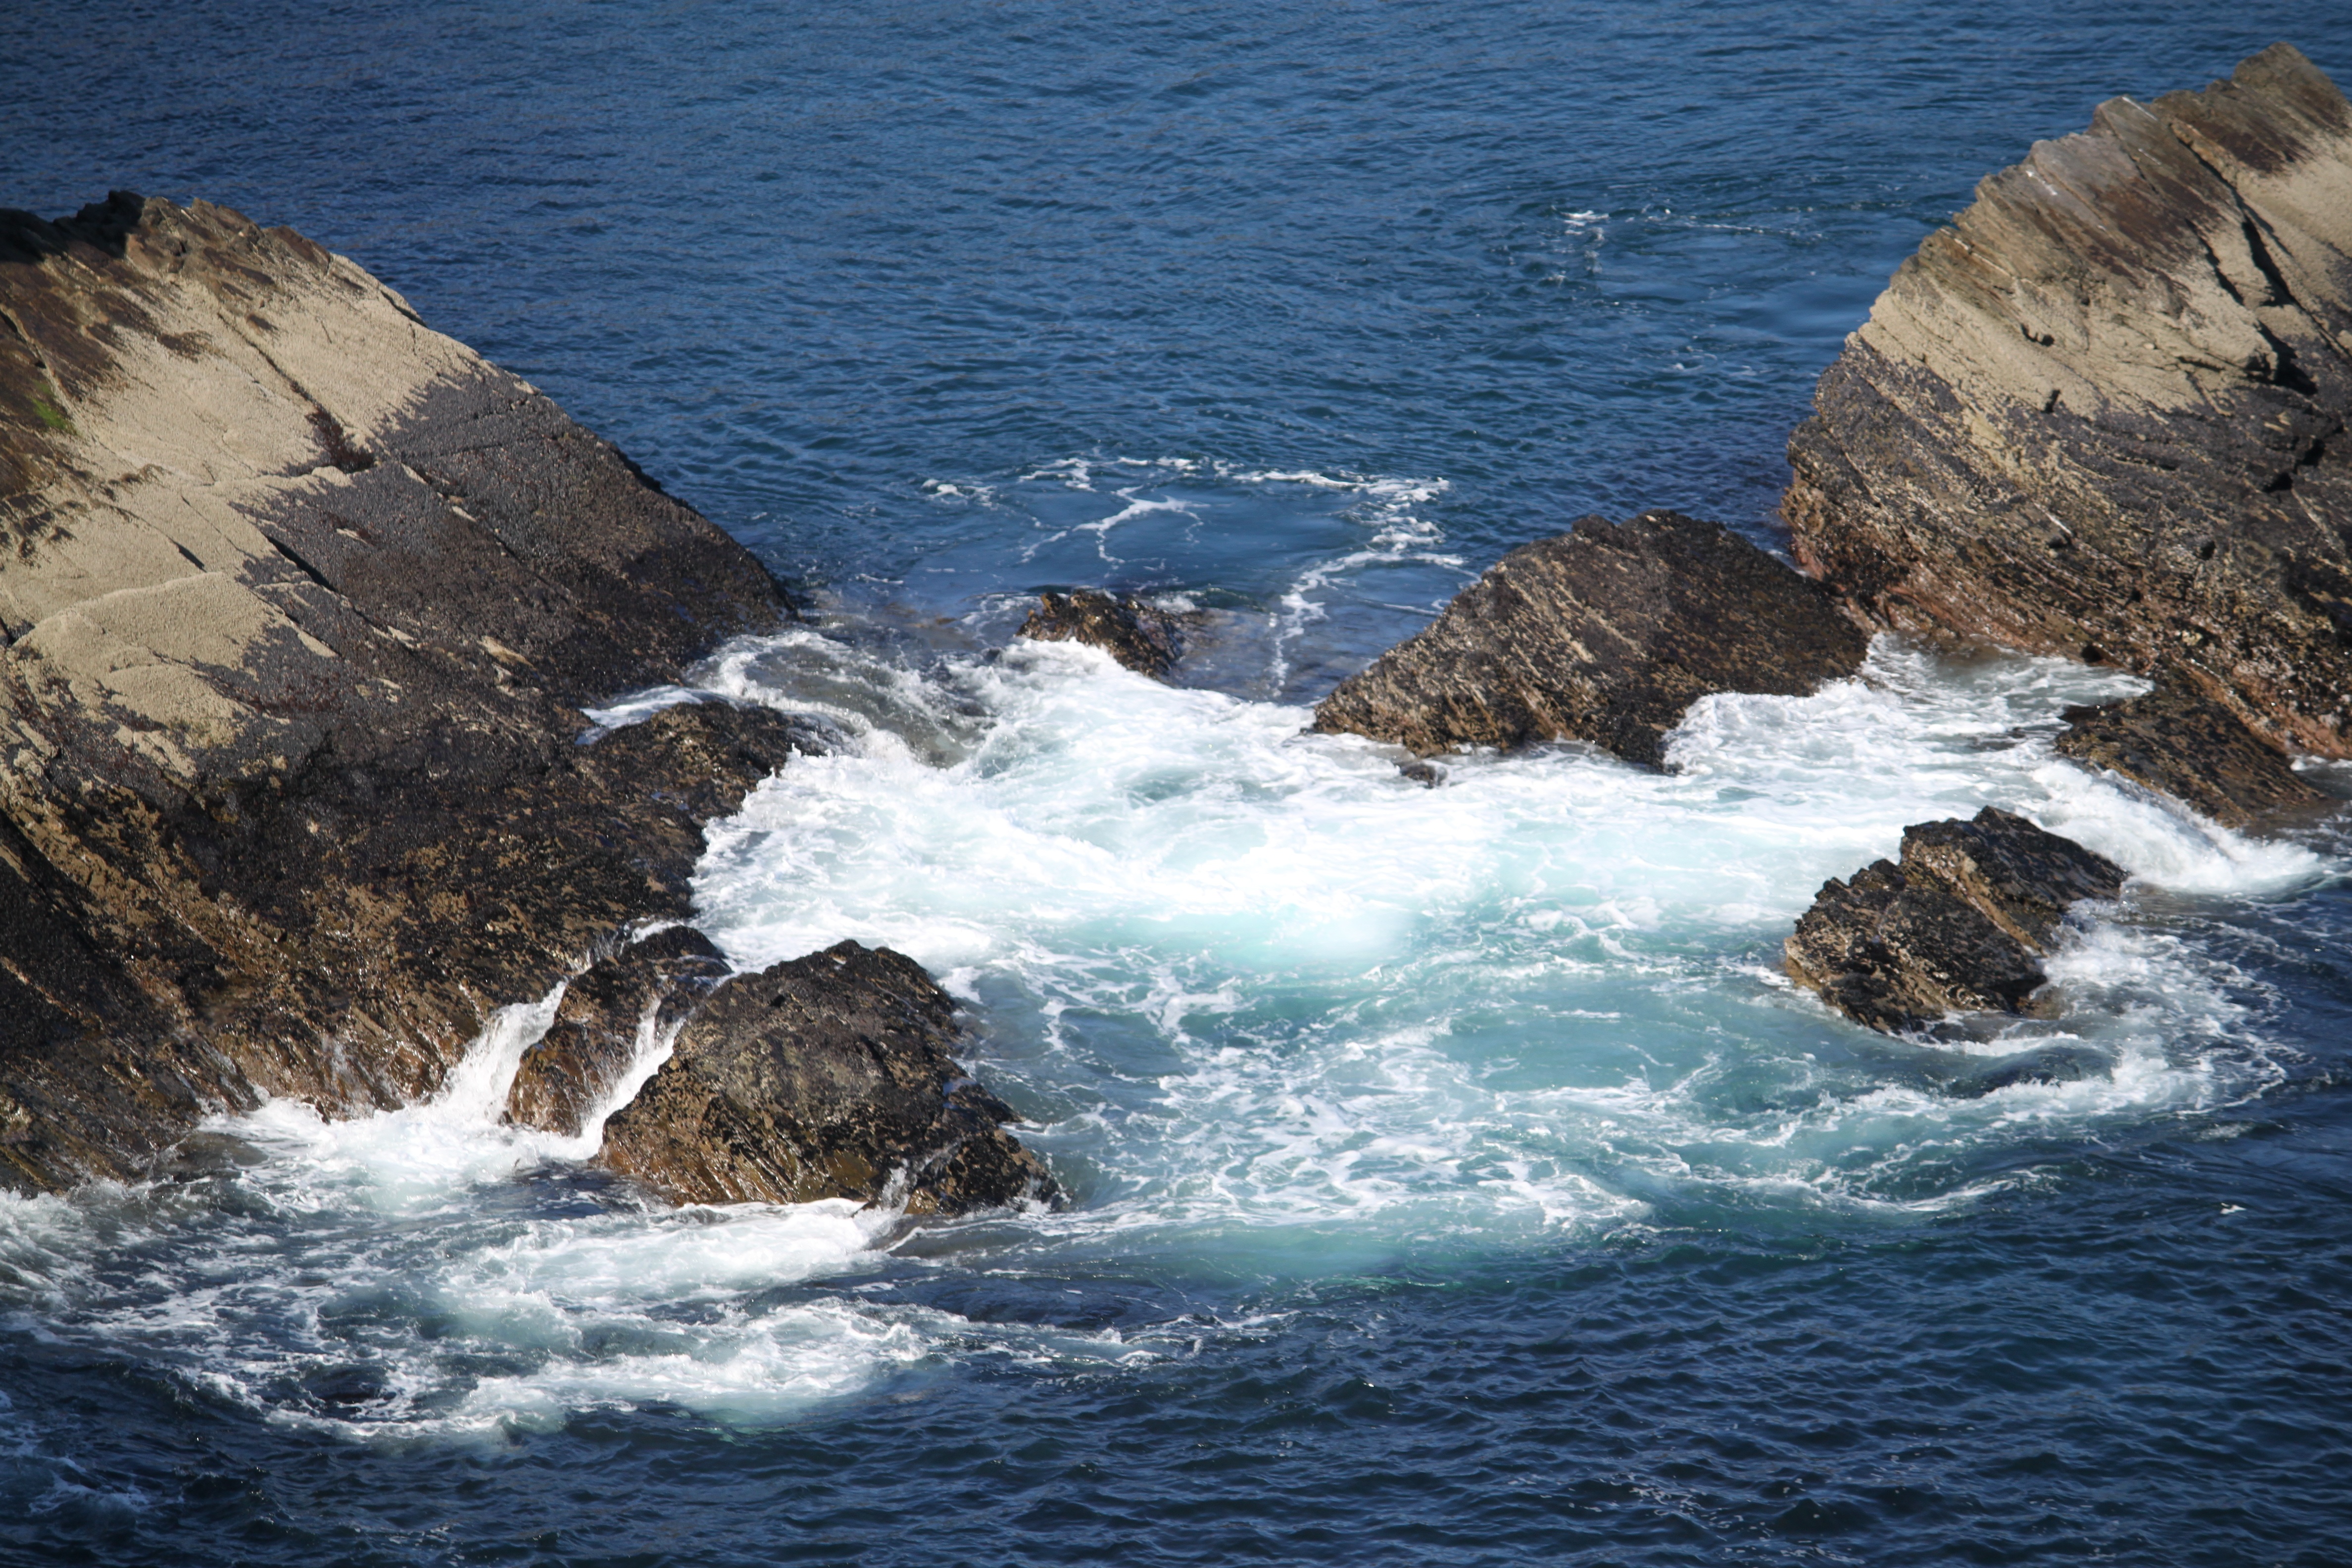
beach, sea, coast, water, nature, rock, ocean, shore, wave, cliff, cove, bay, rapid, terrain, material, body of water, cape, wind wave